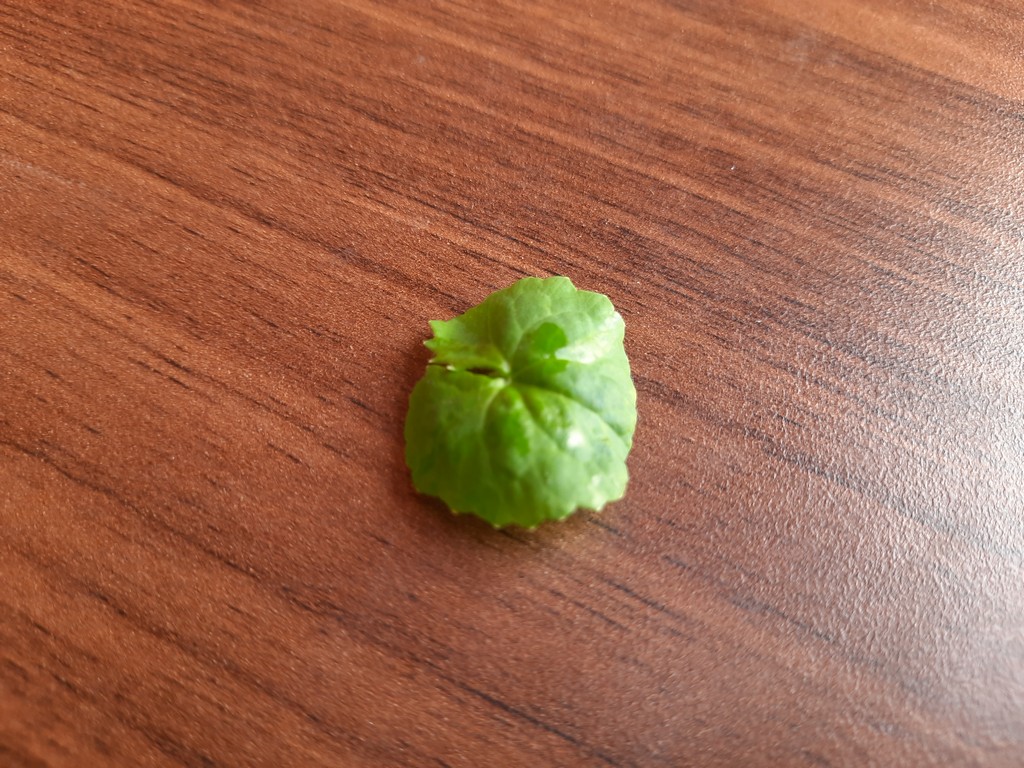
Label: Healthy